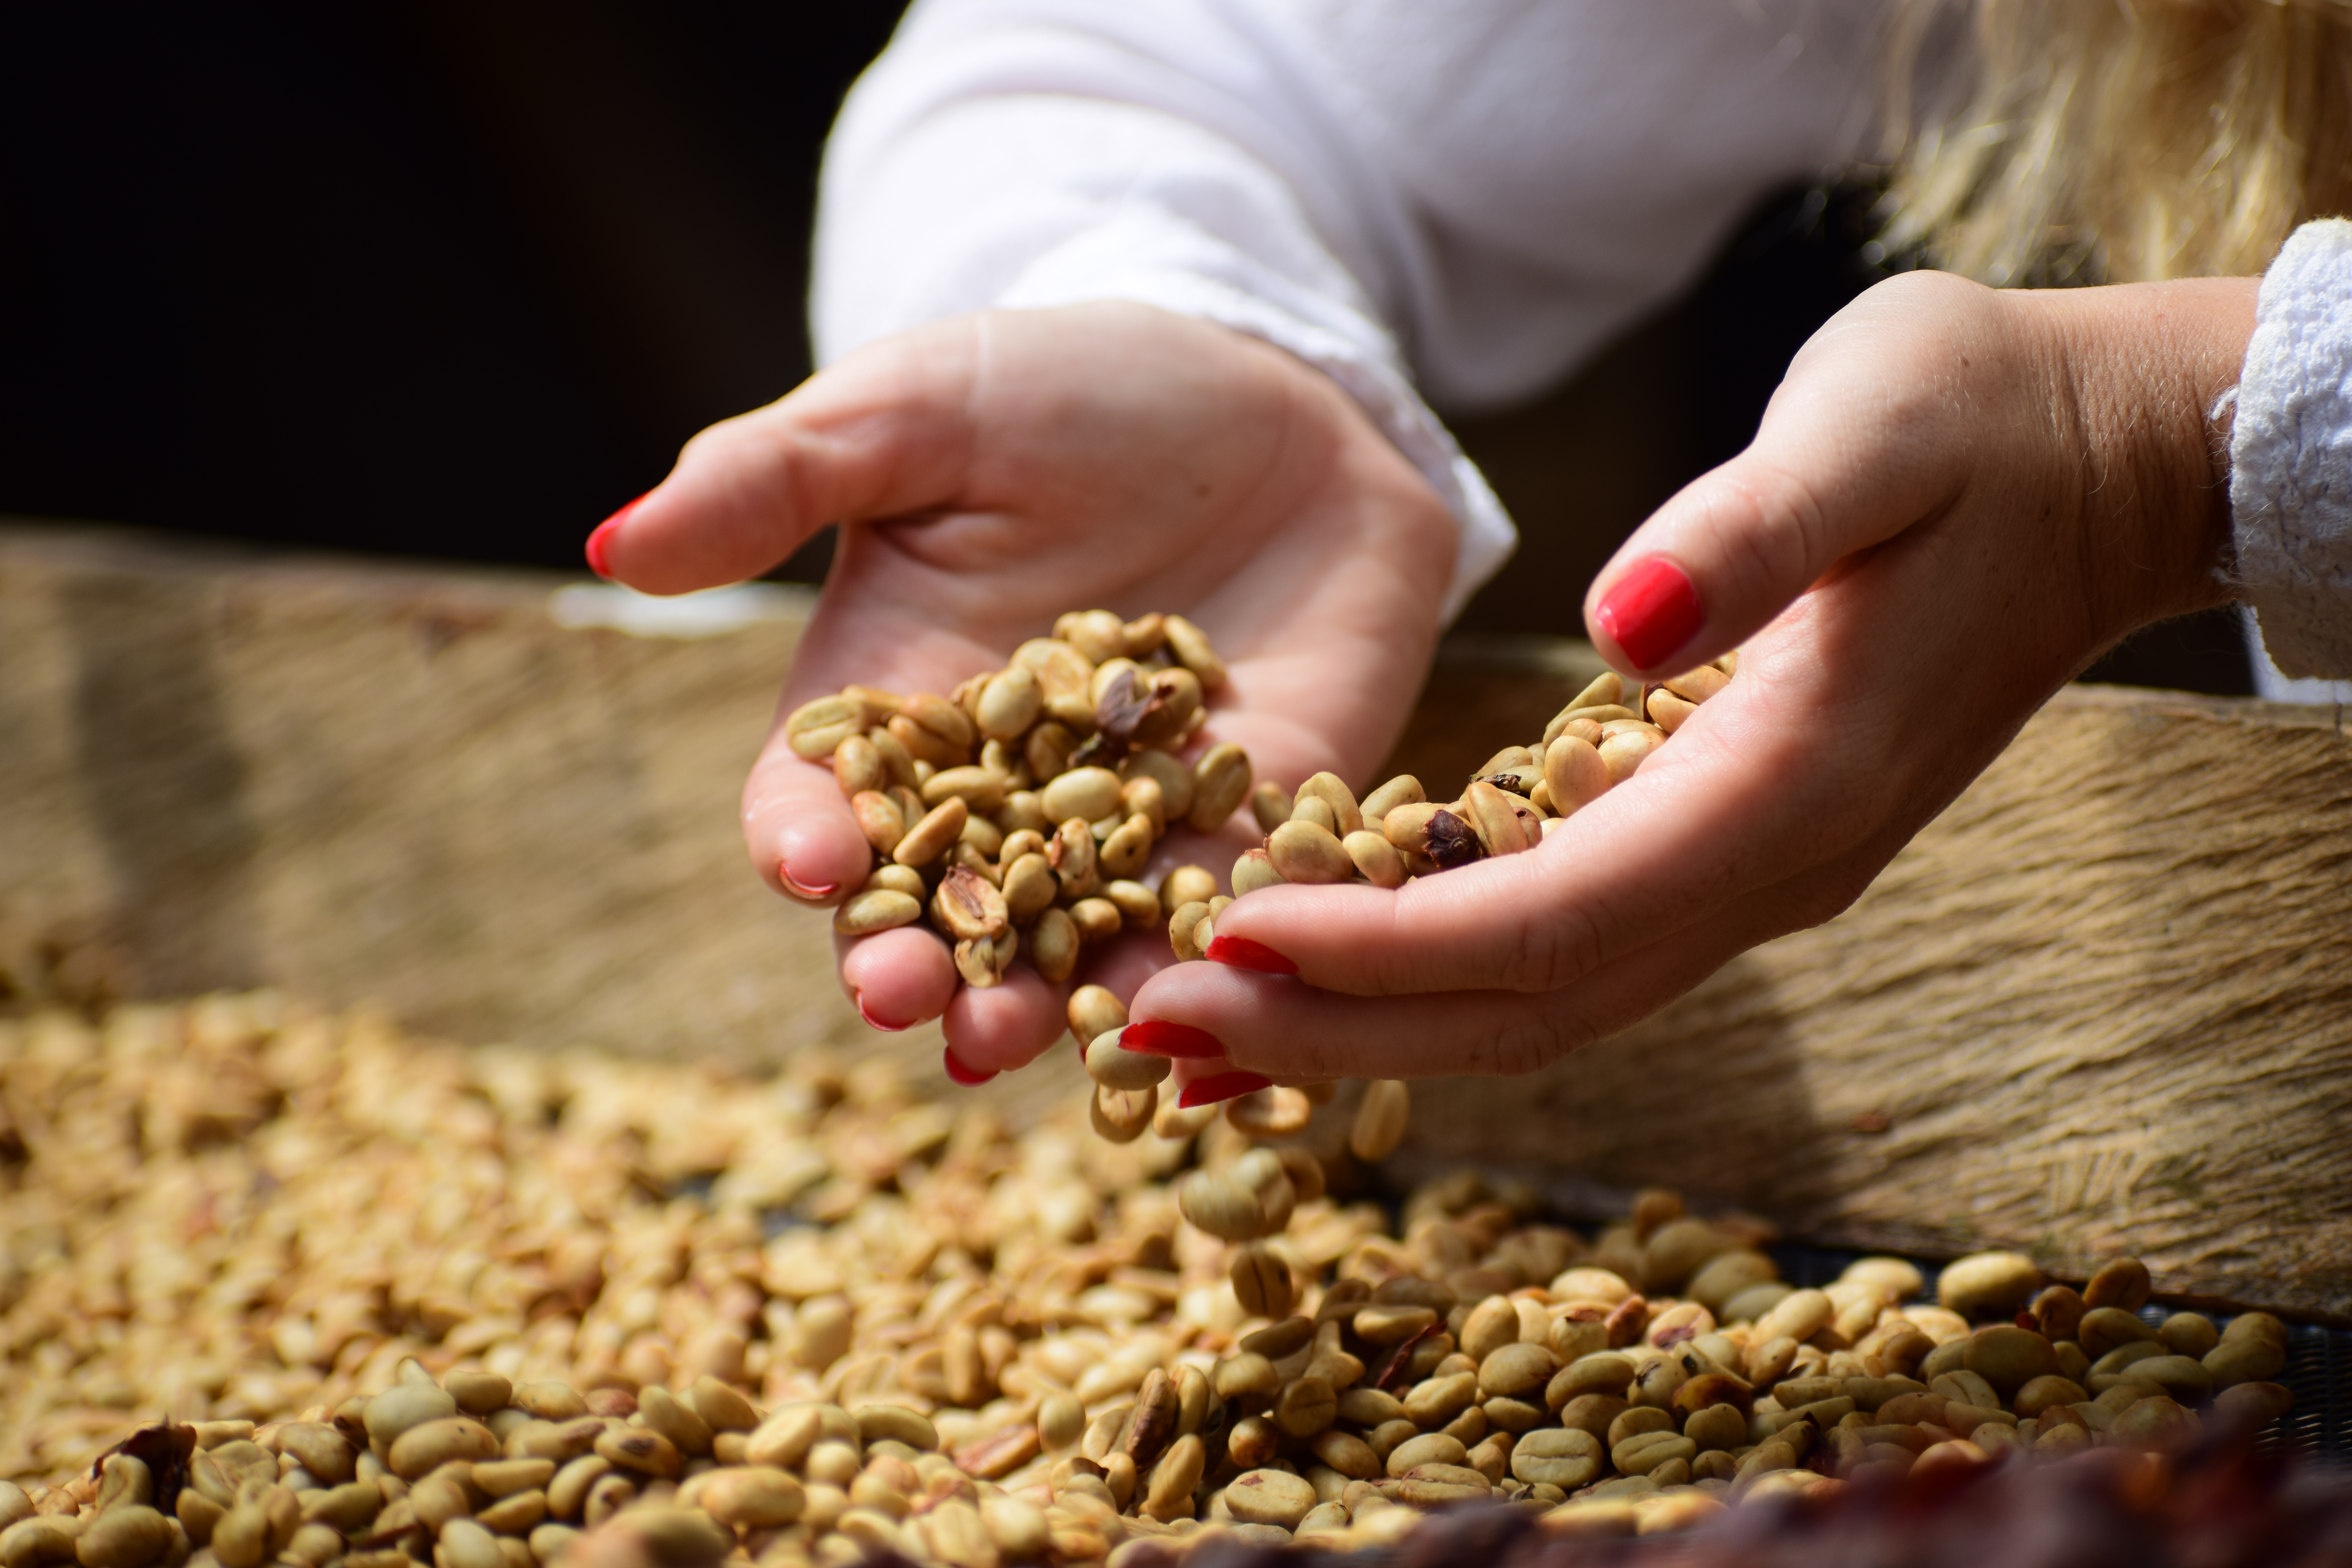
coffee, food, hand, grain, plant, snack, cuisine, food grain, superfood, cereal, ingredient, Vigna subterranea, dish, seed, produce, soybean